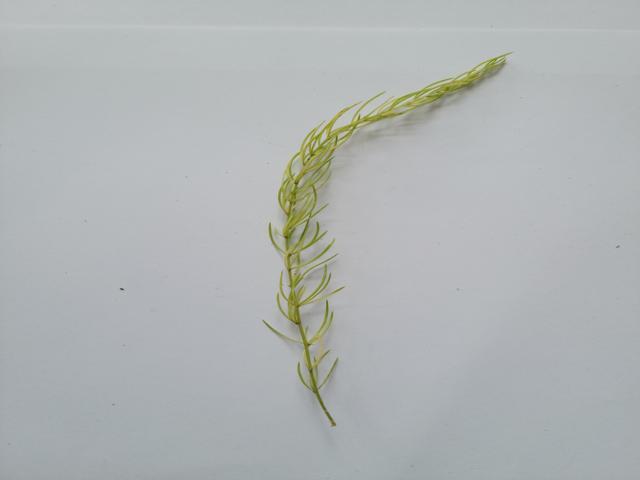
Plant: shotomuli